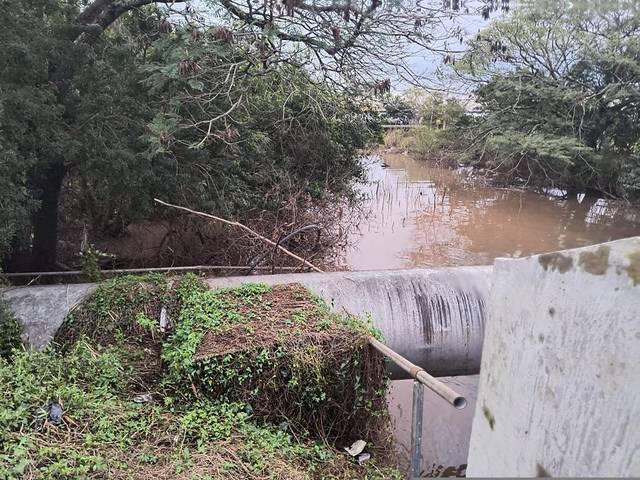
Region: Brazil
Coordinates: -30.055, -51.233